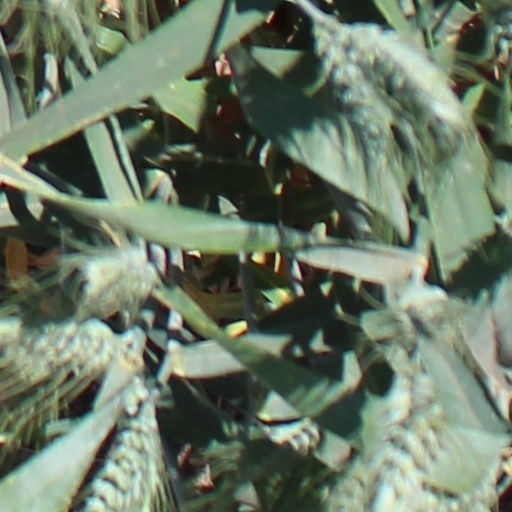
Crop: wheat